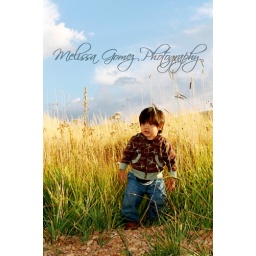
Boy in a grass field